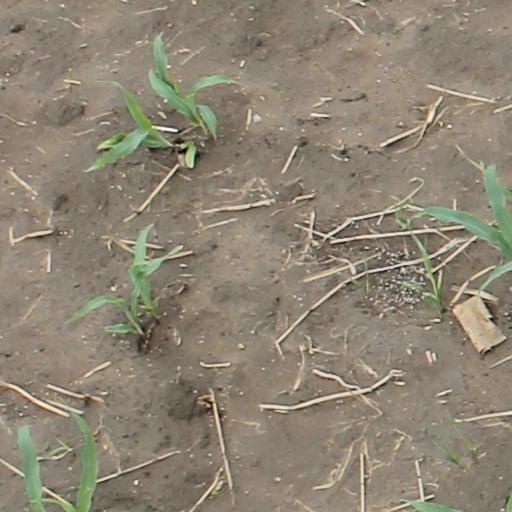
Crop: maize; corn